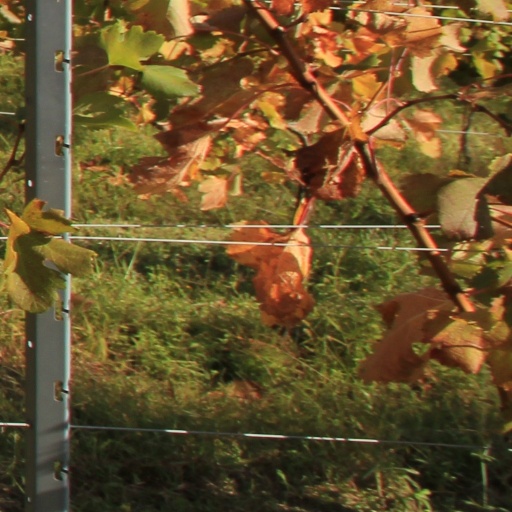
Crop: grape